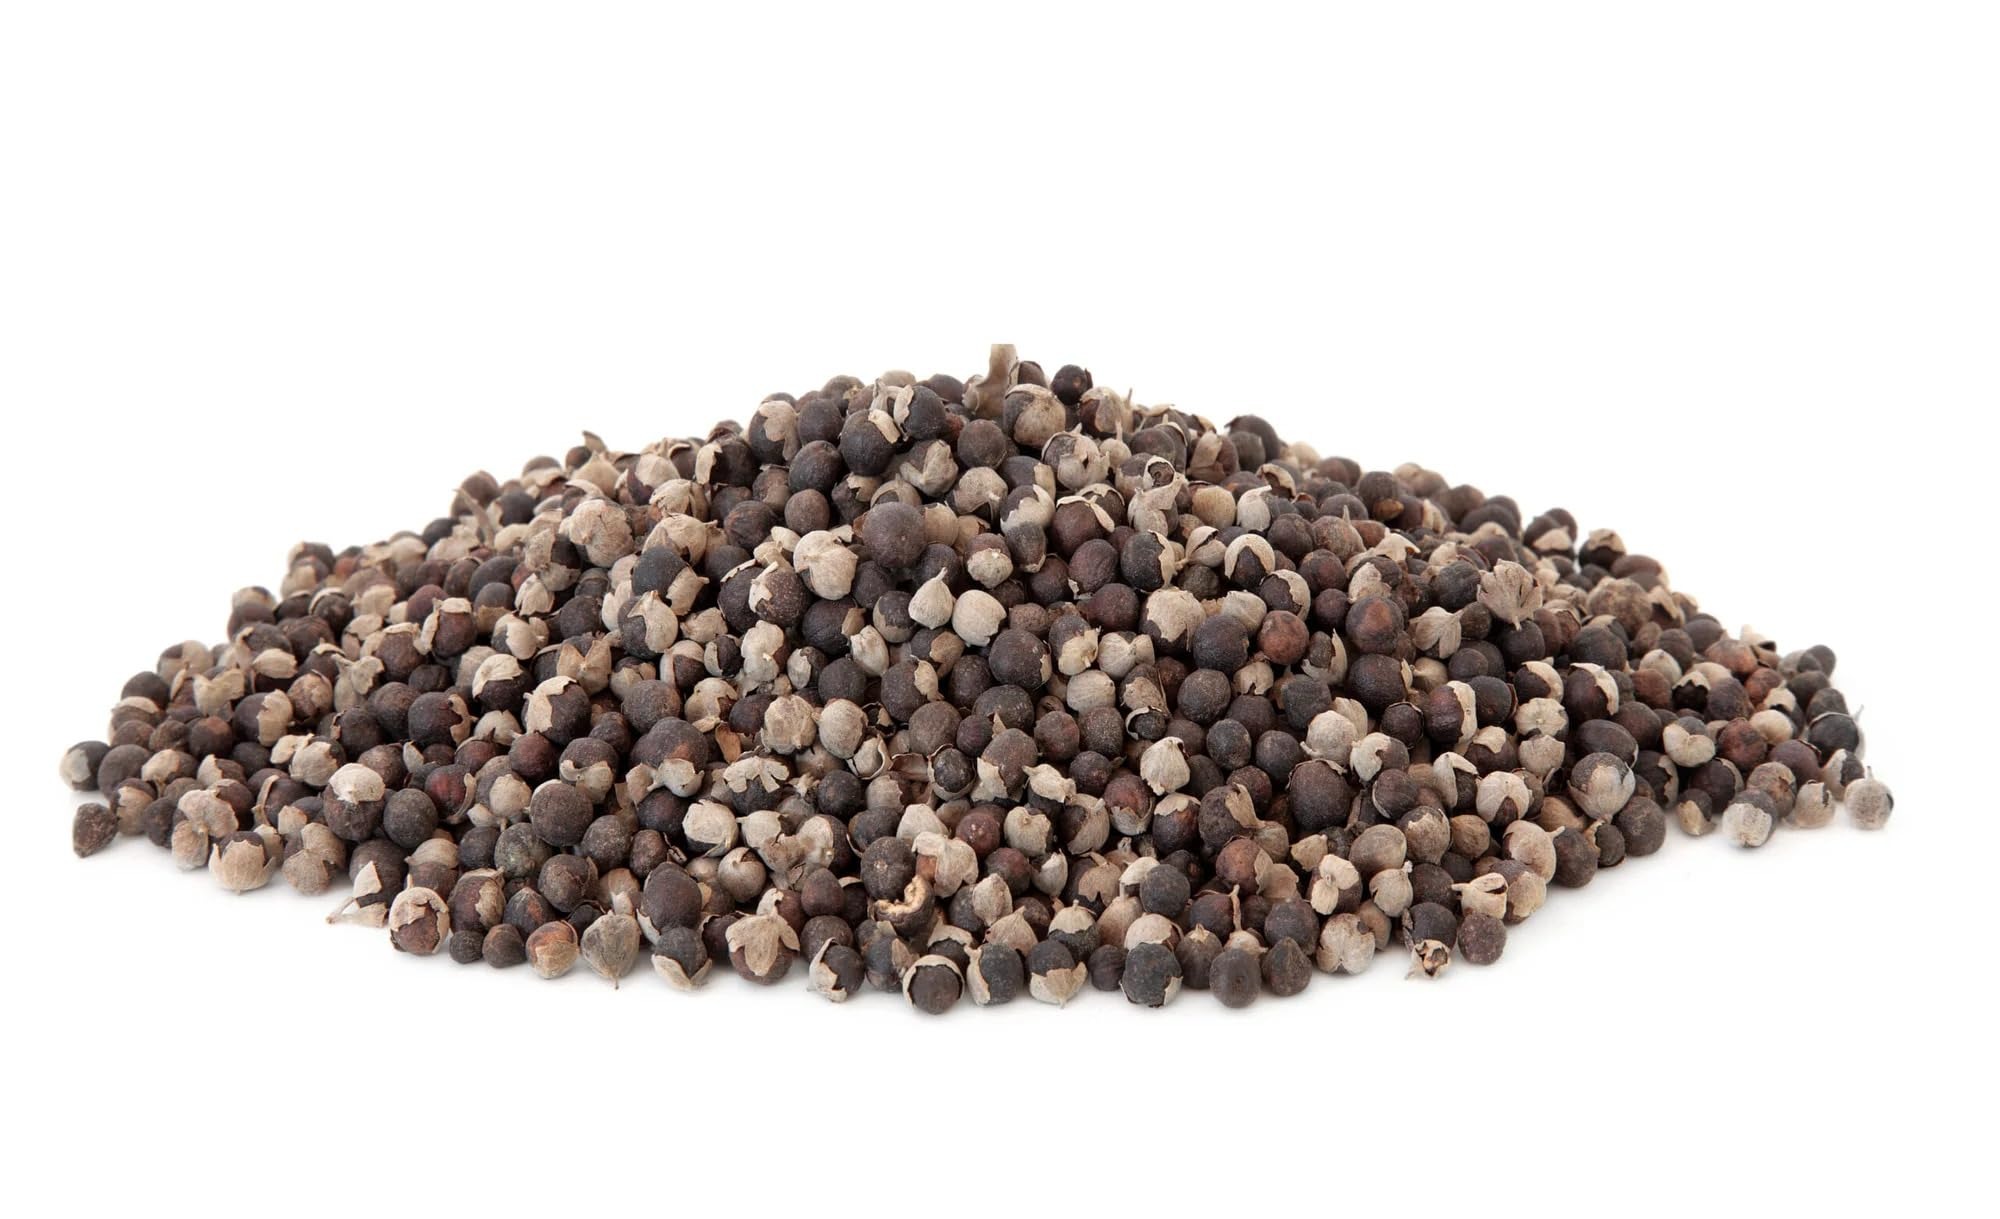
Item Name: NY Spice Shop Chaste Tree Berries Whole - 8 Ounce Natural Spice Vitex Agnus Castus Monk’s Pepper Seasoning For Flavoring Soups, Roasts And Tea
Bullet Point 1: 🌿DELICIOUS FLAVOR BOOST FOR YOUR DISHES - NY Spice Shop's Chaste Tree Berries (Monk's Pepper) isn't just any spice; it's a special ingredient that turns your ordinary meals into extraordinary culinary delights. Experience the joy of a unique and exciting flavor that elevates your favorite dishes.
Bullet Point 2: 🌿ENCHANTING AROMA TO ENHANCE YOUR KITCHEN - When you open the Monk's Pepper seasoning, a delightful fragrance fills your kitchen. This spice not only adds flavor but also brings a natural and wonderful aroma, making your cooking experience even more enjoyable.
Bullet Point 3: 🌿VERSATILE CULINARY COMPANION FOR ALL OCCASIONS - Whether you're crafting comforting soups, hearty roasts, or any other dish, Chaste Tree Berries Whole natural Spice is your go-to spice. Its versatility effortlessly enriches the taste and depth of a wide range of recipes, making it an essential in every kitchen.
Bullet Point 4: 🌿FRESHNESS THAT LASTS, EASY TO STORE - The Monk's Pepper comes in packaging designed to keep it fresh for an extended period. With this convenient storage solution, you can ensure the spice remains flavorful and ready to enhance your meals whenever you feel like cooking up something delicious.
Bullet Point 5: 🌿UNLOCK THE MAGIC OF CULINARY EXCELLENCE - Consider Chaste Tree Berries Whole as your secret culinary weapon. It's not just a spice; it's a special cooking trick that brings an extra layer of richness and warmth to your dishes, making each meal a memorable experience.
Product Description: <b>Experience a culinary journey like never before with NY Spice Shop's Chaste Tree Berries Whole (Monk's Pepper), a hidden gem in the world of spices.</b><br><br> Elevating your dishes to new heights, this unique spice is more than just a flavor enhancer—it's a culinary wizard that adds a touch of magic to your everyday meals.<br><br> <li>As you open the packaging, the enchanting aroma of Monk's Pepper fills your kitchen, setting the stage for a delightful cooking experience. This spice isn't just about taste; it brings a natural and wonderful fragrance, turning your cooking routine into a sensory adventure.<br><br> <li>Versatility is the key with Chaste Tree Berries Whole. From comforting soups to hearty roasts, it effortlessly weaves its way into a myriad of recipes, adding a distinct flavor that transforms the ordinary into the extraordinary. This spice is your reliable companion, consistently delivering a rich and delightful taste to every dish it graces.<br><br> <li>What sets Monk's Pepper apart is its longevity. Packaged for freshness, this spice stays flavorful for an extended period, making it a convenient addition to your pantry. Enjoy the ease of using it whenever you please, knowing it's always ready to infuse your meals with its unique charm.<br><br> Consider Chaste Tree Berries Whole (Monk's Pepper) as your culinary secret weapon. It's not just an ingredient; it's a special touch that brings an extra layer of richness and warmth to your dishes, creating a dining experience that lingers in your memory.<br><br> <b>NY Spice Shop's Monk's Pepper is more than a spice—it's the key to unlocking a world of culinary excellence.</b>
Value: 8.0
Unit: Ounce

Price: 12.99